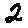
Label: 2